Sunbeam-Talbot

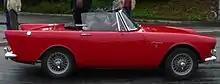
Sunbeam Alpine 1.5 Litre

Series I. From 1959 to 1968 a quite different 1½-litre car with the same name and an up-to-date prominently finned shape for its body was made on a modified Hillman Husky chassis. A 4¼ Litre (later 4¾ Litre) Ford V8 powered variant was sold under the name Tiger. The Tiger showed little change in external appearance.